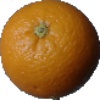
Label: Orange 1